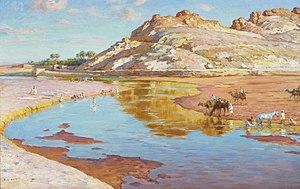
Une crue de lOued MZi
Étienne Dinet, né le 28 mars 1861 à Paris et mort 24 décembre 1929 à Paris, est un peintre orientaliste et lithographe français, qui a vécu une grande partie de sa vie en Algérie. Reconnu de son vivant, il se fait appeler Nasr ad Dine après s'être converti à l'islam. Les toiles de Dinet sont aujourd'hui recherchées sur le marché de l'art, et son travail tend à être reconsidéré.